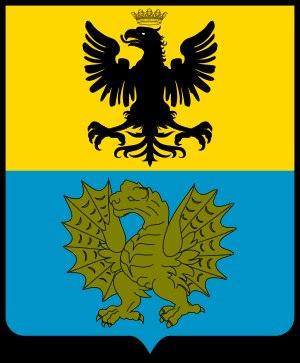
Borghese, francisé en Borghèse, est le nom d'une famille riche et puissante de l'aristocratie romaine, originaire de Sienne, aujourd'hui en Toscane, qui s'est surtout signalée par son goût pour les arts, et a rassemblé dans le palais qu'elle habitait à Rome, la villa Borghèse, une des plus belles collections qui existent.